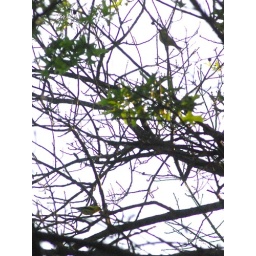
The male is in the lower left of the frame; the female is in the upper right.